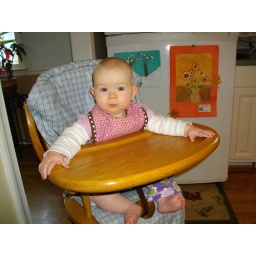
Big girl in the high chair